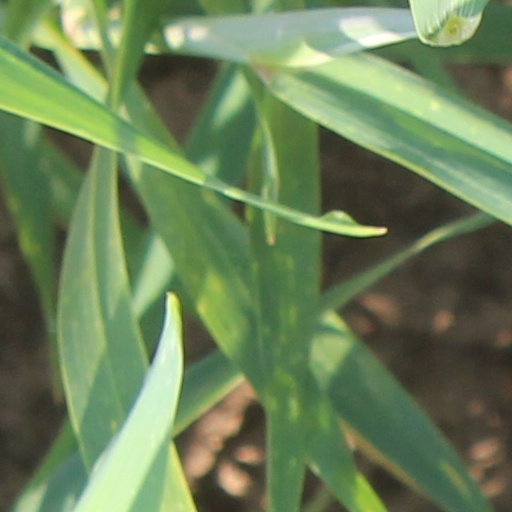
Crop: wheat